University of Saskatchewan academics

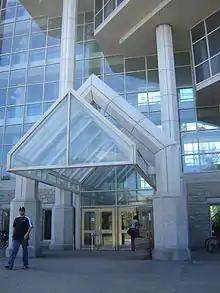
Entrance Agriculture and Bioresources College Building, University of Saskatchewan

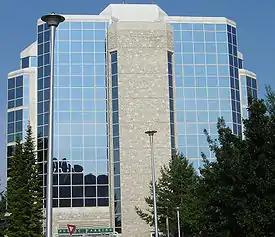
The new Agriculture and Bioresources College Building, University of Saskatchewan

The National Research Council contributed to the establishment of a Crop Development Centre at the University of Saskatchewan. Courses were offered in Agricultural and Bioresource Engineering (ABE), Agricultural Economics (AGEC), Agriculture (AGRC), Agronomy (AGRN), Animal Science (ANSC), Environmental Science (EVSC), Food and Applied Microbiological Sciences (FAMS), Indigenous People Resource Management (IPRM), Large Animal Clinical Sciences (VLAC), Plant Sciences (PLSC), and Soil Science (SLSC). The College Building held the first classes for the Agricultural College. There were also reserved for agriculture practice, University Barn, crops, and livestock study. The new Agriculture building built between 1988 and 1991 was a large six storey glass building, with a seventh floor addition in 2000.